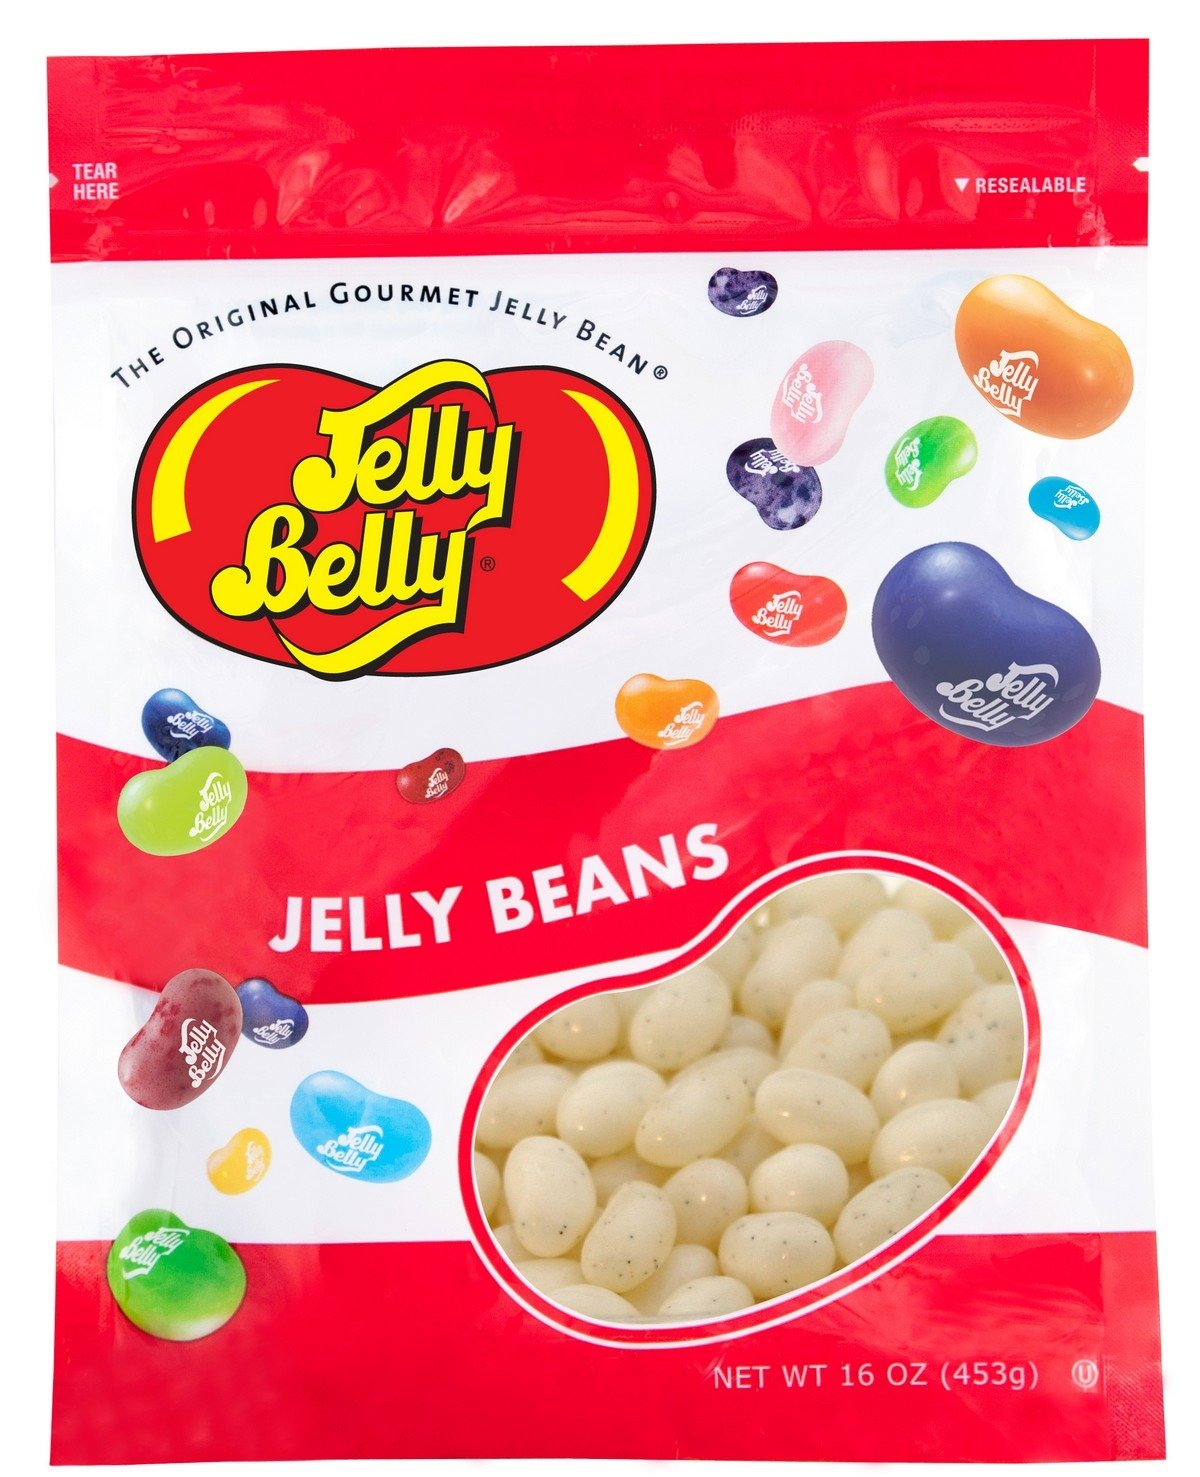
Item Name: Jelly Belly French Vanilla Jelly Beans - 1 Pound (16 Ounces) Resealable Bag - Genuine, Official, Straight from the Source
Bullet Point 1: This is a one pound (16 oz) bag of fresh-from-the-factory French Vanilla flavored Jelly Bean goodness!
Bullet Point 2: If you love French vanilla, this is the true-to-life flavor for you!
Bullet Point 3: The bag is resealable for optimal freshness and longevity
Bullet Point 4: Peanut-free, OU Kosher, Fat-free, Gluten-free and Dairy-free, with only four (4) calories per bean
Product Description: Like French vanilla ice cream? Then you are sure to love our French Vanilla jelly beans! We give these little show stoppers that classic French vanilla ice cream appearance, so they look as good as they taste. 16 oz re-sealable bag.Also available in a 10lb case.Approximately 400 beans per pound. Color as represented is as accurate as possible, depending on your video and/or monitor settings.All Jelly Belly jelly beans are OU Kosher. Gluten free, peanut free, dairy free, fat free and vegetarian friendly.
Value: 16.0
Unit: Ounce

Price: 13.99